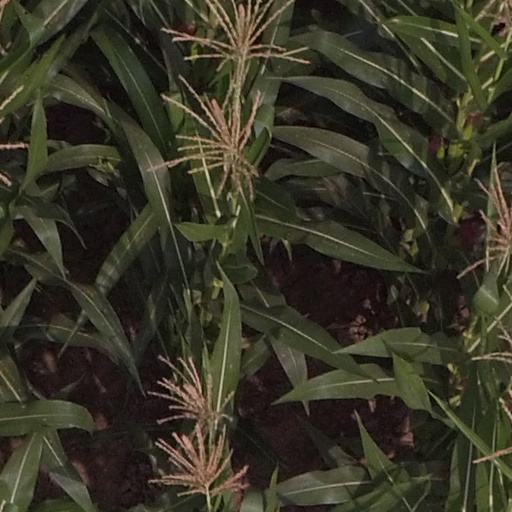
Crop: maize; corn